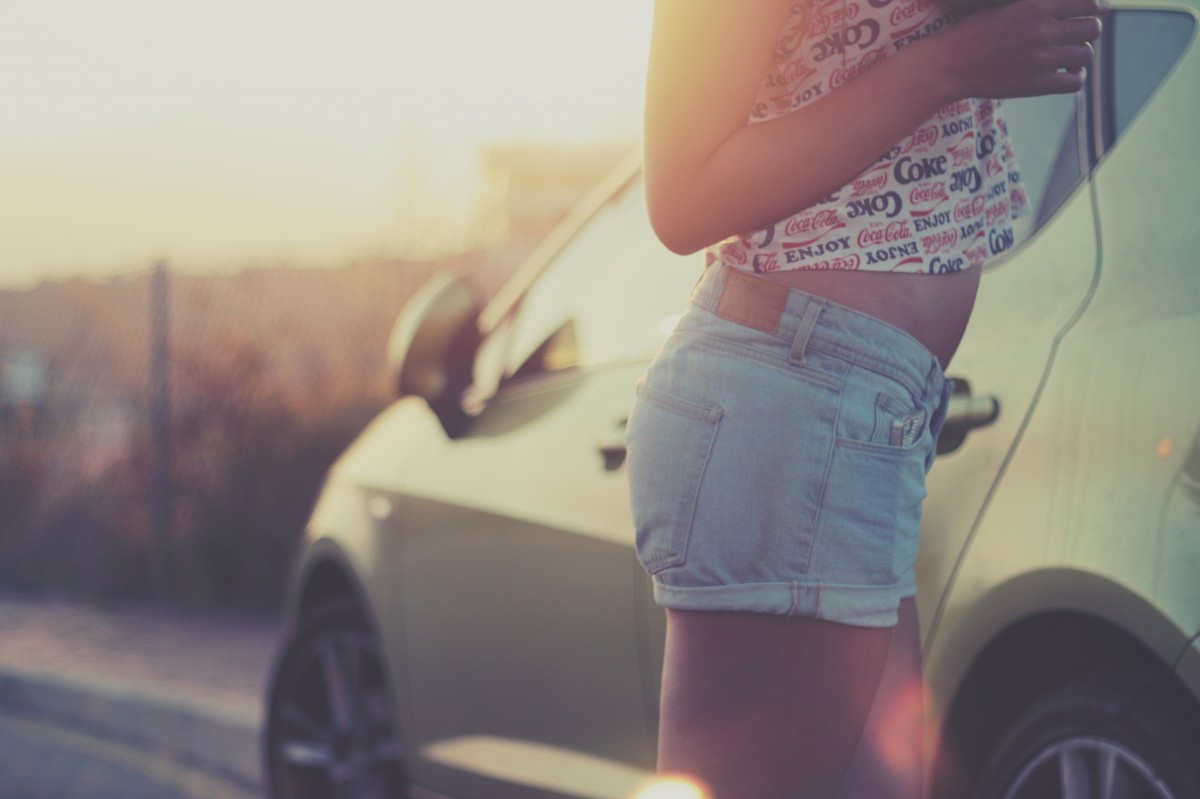
Tags: girl, photography, driving, summer, vehicle, youth, coke